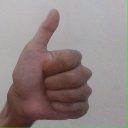
अक्षर: थ